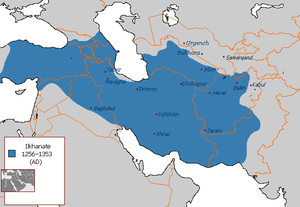
L'Ilkhanat était un khanat perse créé en 1256 et qui fut dirigé par les Ilkhans, de la maison de Houlagou.
Grâce à sa position géographique, l'Asie centrale a depuis très longtemps été traversée par les grandes voies de communication de l'Eurasie, notamment par la Route de la soie. Cette situation privilégiée lui a permis d'acquérir une grande richesse tant culturelle qu'économique. Il importe cependant de distinguer deux types de peuples, les sédentaires et les nomades, dont l'opposition a marqué l'histoire de l'Asie centrale pendant près de 3000 ans. L'aridité de cette région a contraint les sédentaires à mettre en place des réseaux d'irrigation. Leurs oasis étant éloignées les unes des autres, il leur était difficile de former des États unifiés. Les nomades ont toujours vécu dans la vaste zone de steppes et de déserts située au nord de l'Asie centrale. Quand leurs tribus parvenaient à s'unir, de puissants empires se constituaient. Ainsi en est-il des Xiongnu au IIIᵉ siècle av. J.-C. ou des Mongols au XIIIᵉ siècle. Les empires établissaient leur domination sur les oasis de l'Asie centrale et s'étendaient parfois hors de ce territoire. La Chine a fréquemment subi des invasions de peuples nomades.
L’Empire mongol, ou ikh mongol ulus est le nom donné à un vaste état fondé au début du XIIIᵉ siècle par le souverain Gengis Khan, ses fils Djötchi, Tolui, Djaghataï et ses petits-fils Hülegü et Kubilai Khan, ainsi que leurs armées. Il recouvre, à son apogée, environ 33,2 millions de km², ce qui fait de lui - sur le plan de la superficie - le plus grand empire territorial de l'ère pré-moderne. Il s'appuie sur les vagues successives de migrations et de conquêtes effectuées par les hordes mongoles depuis le début du Moyen Âge. Ces conquêtes n'abolissent d'ailleurs pas toujours les formes antérieures d'administration mises en place par les états vaincus de part et d'autre de l'Eurasie, ce qui pose la question de la nature originale de l'Empire mongol sur le plan de son unité politique, linguistique, religieuse et économique. De plus, sa géographie, mêlant vastes territoires désertiques peu peuplés et zones de peuplement denses, son rapide éclatement, ainsi que l'impossible gestion d'une telle superficie avec les moyens techniques et humains de l'époque soulèvent des questions de définition sur la nature précise de l'état mongol médiéval.